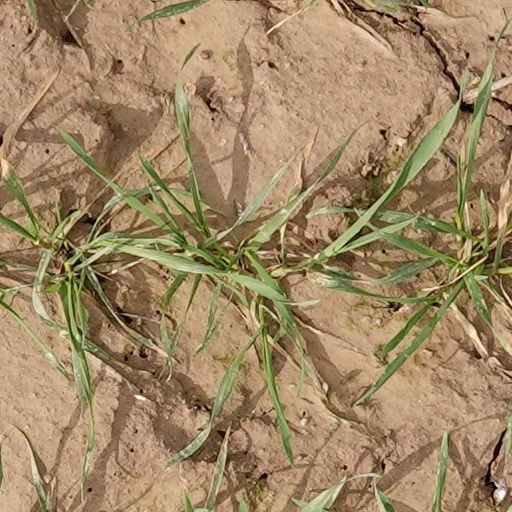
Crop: wheat